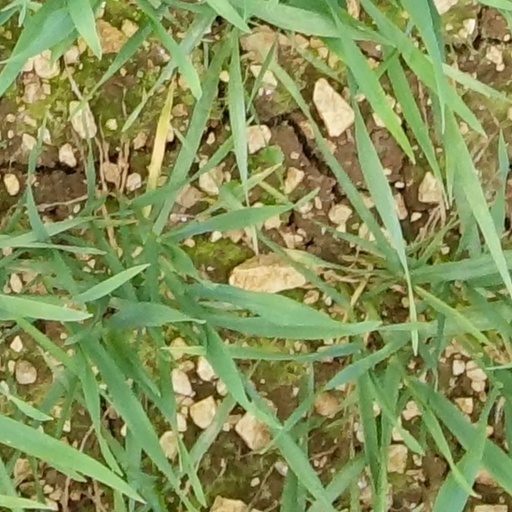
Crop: wheat